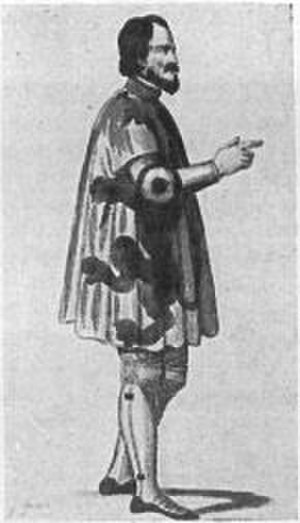
Henrik 6., greve af Luxembourg
Henrik 6., greve af Luxembourg var greve af Luxembourg og Arlon fra 1281 til 1288.